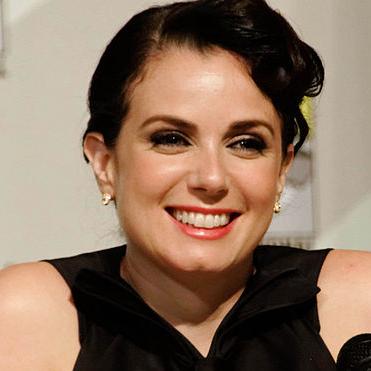
Age: 36